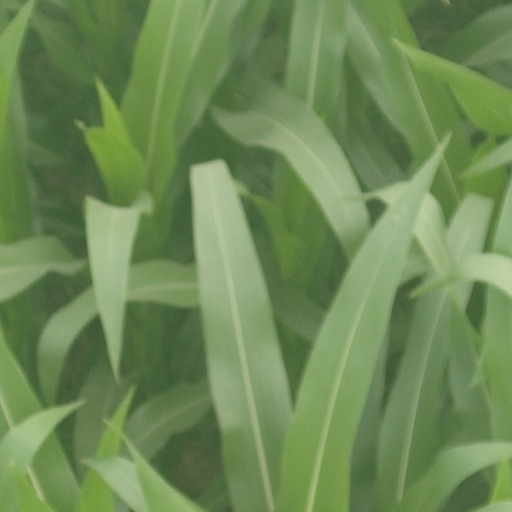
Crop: maize; corn